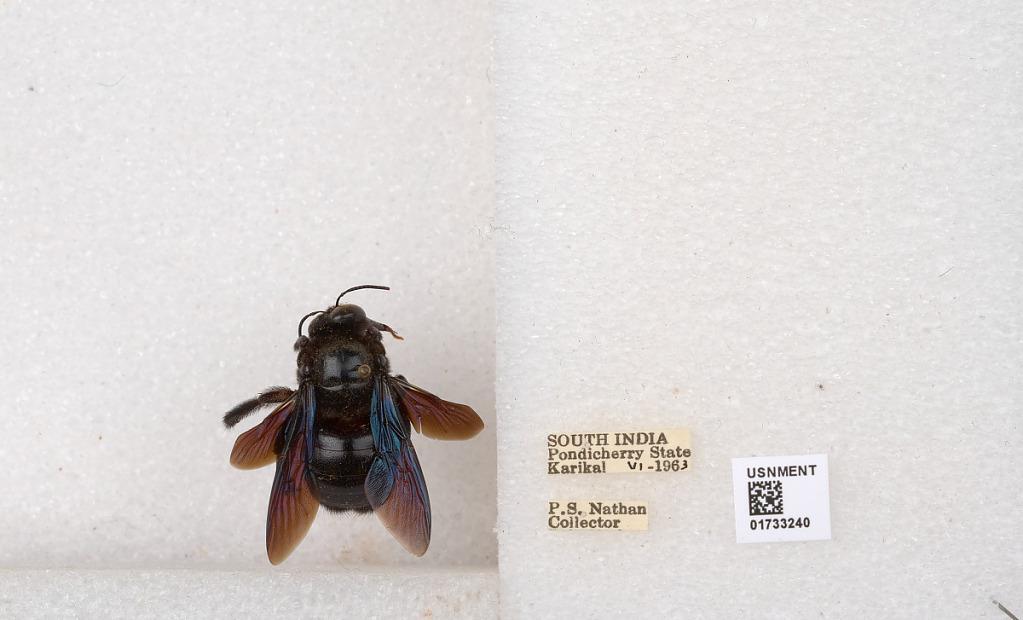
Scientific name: Xylocopa (Ctenoxylocopa) fenestrata (Fabricius)
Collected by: P. Nathan
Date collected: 1963-6-1
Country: India
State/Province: Puducherry
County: Karaikal
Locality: Karikal